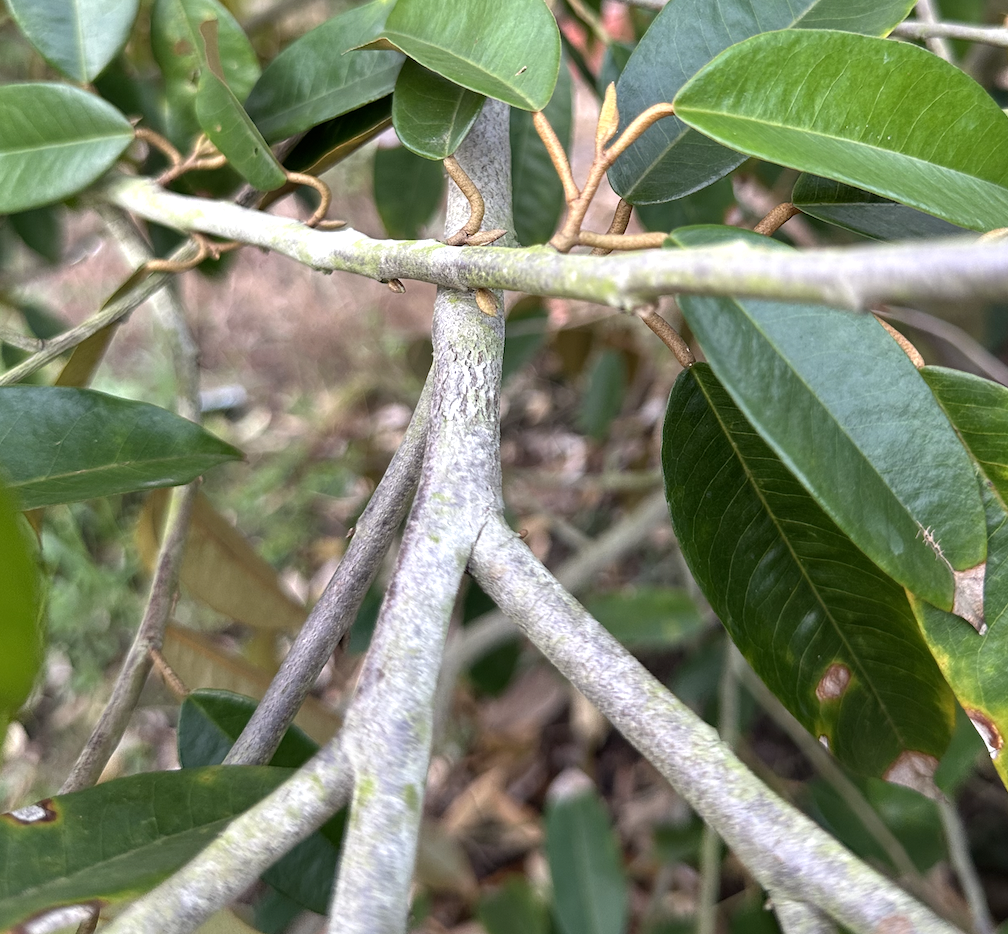
Label: pink_disease